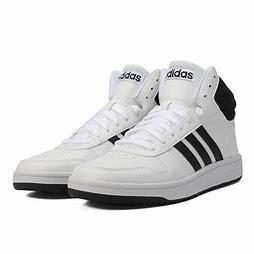
Brand: adidas
Model: neo Adidas NEO Hoops 2 Mid